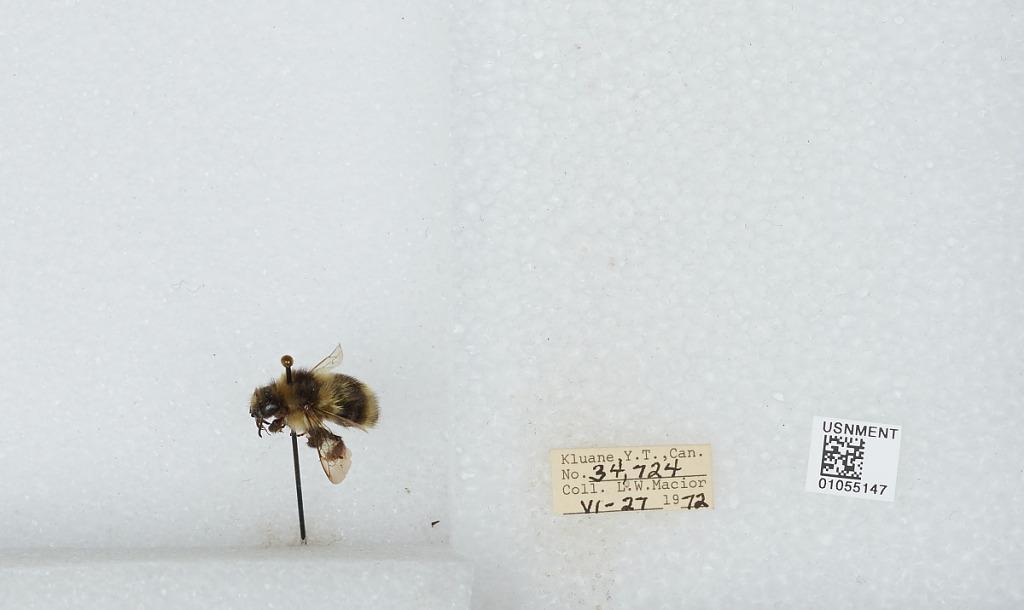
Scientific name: Bombus bifarius nearcticus
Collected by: L. Macior
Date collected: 1972-6-27
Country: Canada
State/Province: Yukon Territory
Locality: Kluane
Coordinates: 60.75, -139.5